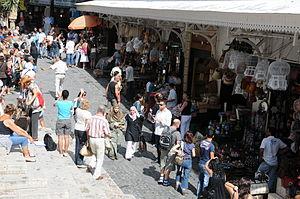
Ambiance du souk de la médina de Tunis en face de l'entrée de la mosquée de la Zitouna.
La médina de Tunis est une médina tunisienne, cœur historique de Tunis, inscrite depuis 1979 au patrimoine mondial de l'Unesco.
Le souk El Fekka est l'un des souks de la médina de Tunis.